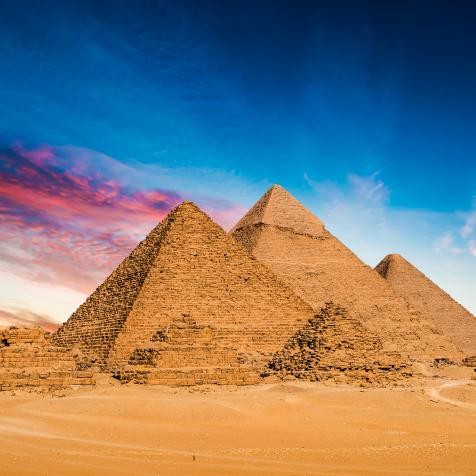
Landmark: Pyramids of Giza